Crowd Lu

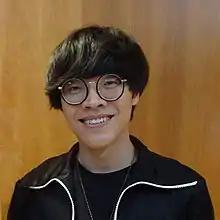
Lu in 2018

Crowd Lu Kuang-chung (born 15 July 1985) is a Taiwanese singer, songwriter and actor. He is also nicknamed "Vitas Lu" after making a parody of the song Opera No. 2 by the Russian singer Vitas, having the ability to hit the same high notes. Due to a serious car accident in his first year at Tamkang University, Lu learned to play guitar during his hospitalization. The following year, Lu won first prize for musical composition and solo performance and proceeded to once again take the gold in composition and become the crowd favorite at National Chengchi University.